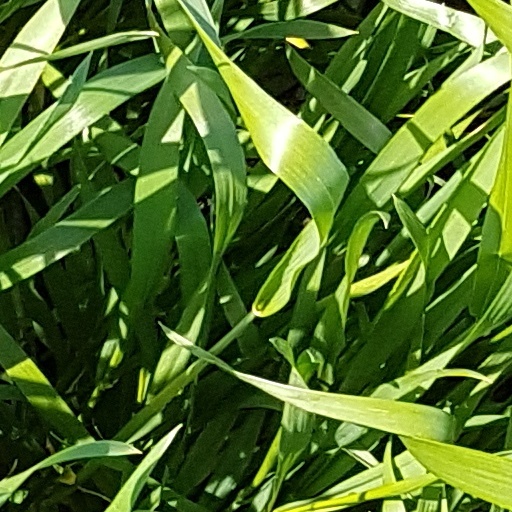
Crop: wheat